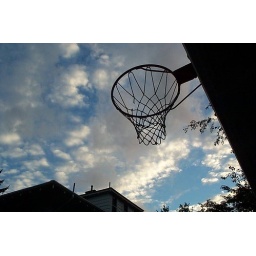
Just liked the look of the basket against the sky